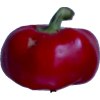
Label: red_pepper